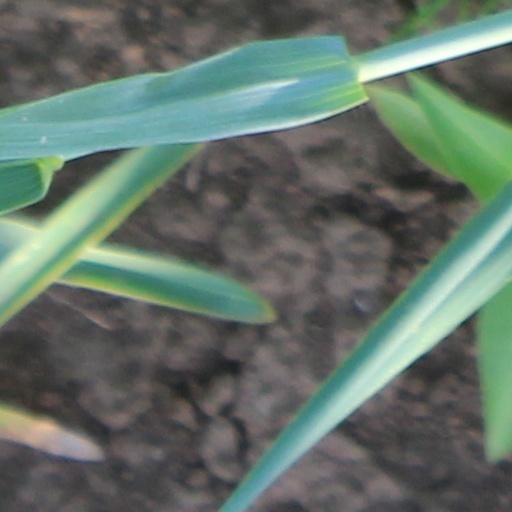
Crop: wheat